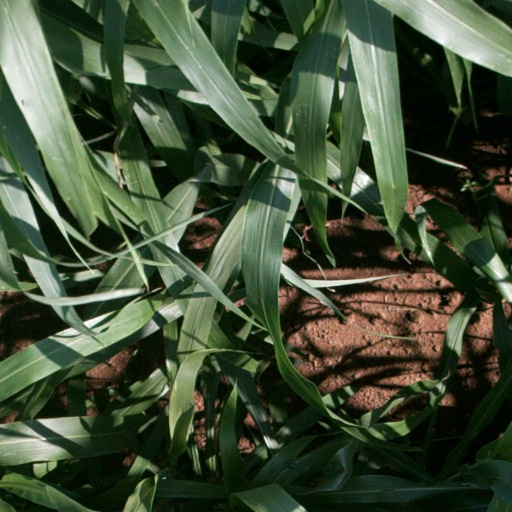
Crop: sorghum